A Global Affair

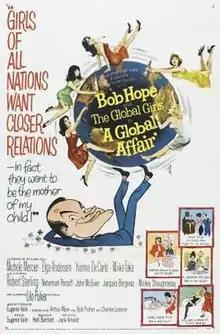
Theatrical release poster

A Global Affair is a 1964 American comedy film directed by Jack Arnold and starring Bob Hope, Michèle Mercier, Yvonne De Carlo and Elga Andersen.